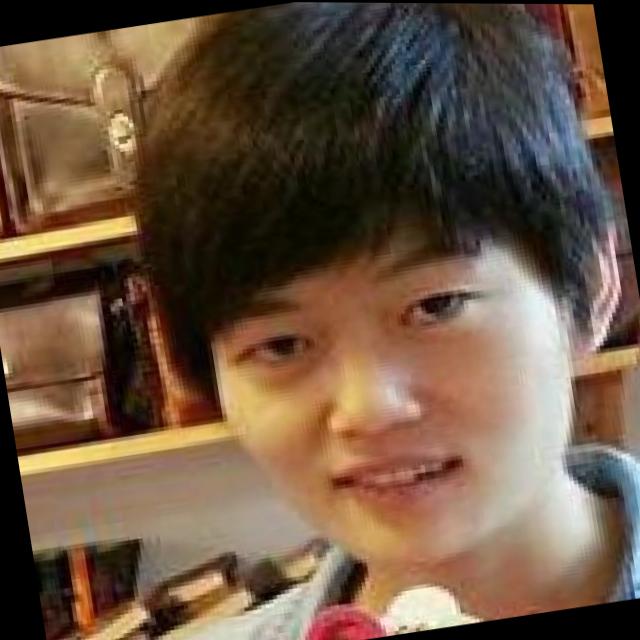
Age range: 21-44